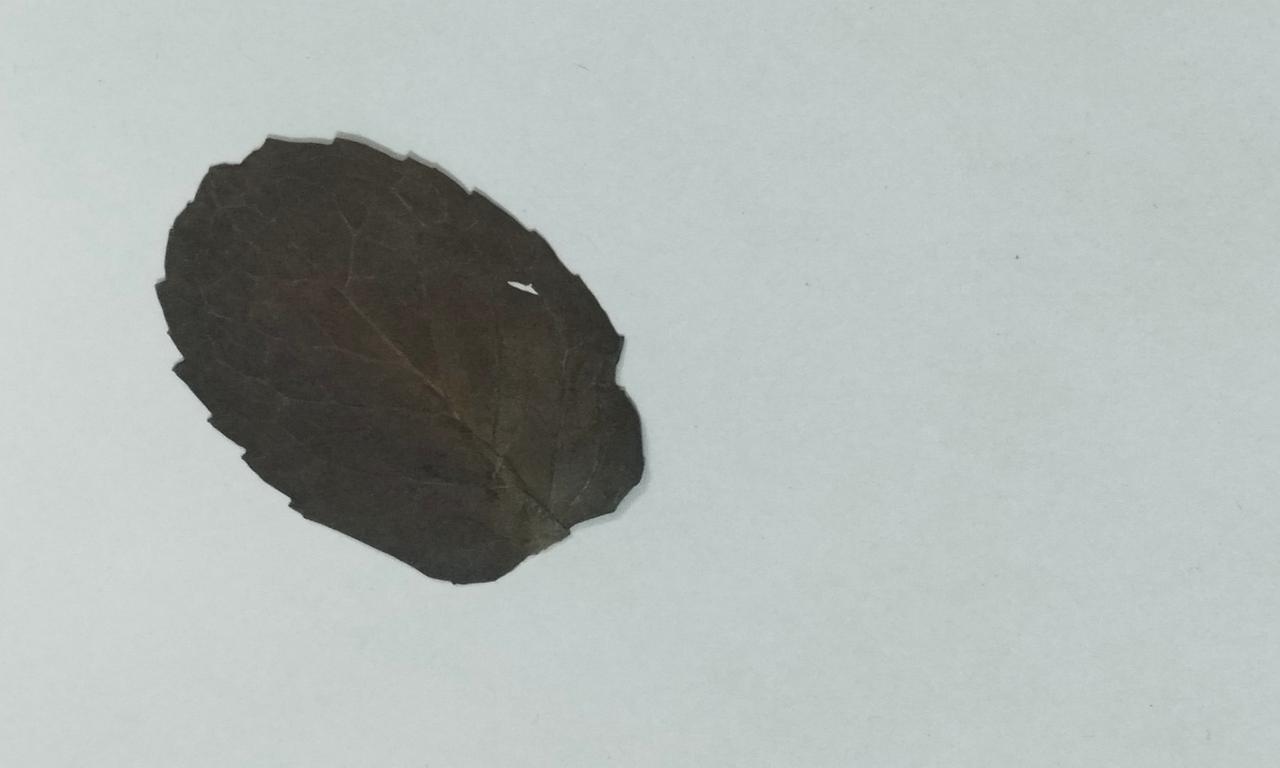
Label: Dried